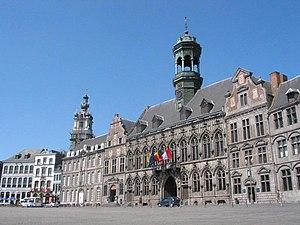
Mons (Belgique), la Grand'Place, l'hôtel de ville et le beffroi.
Cette page regroupe l'ensemble du patrimoine immobilier classé de la ville belge de Mons.